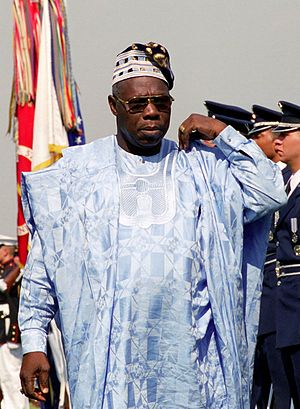
Olusegun Obasanjo
Matthew Olusegun Aremu Obasanjo, yoruba Oluṣẹgun Mathew Okikiọla Arẹmu Ọbasanjọ, translitereret: "Oluse-jUn ObA.san.jO" er en pensioneret general og tidligere præsident i Nigeria. Obasanjo var en karrieresoldat før han tjente sit land to gange som dets leder, en gang som militærleder mellem 13. februar 1976 og 1. oktober 1979 og igen fra 1999 til 2007 som valgt præsident.